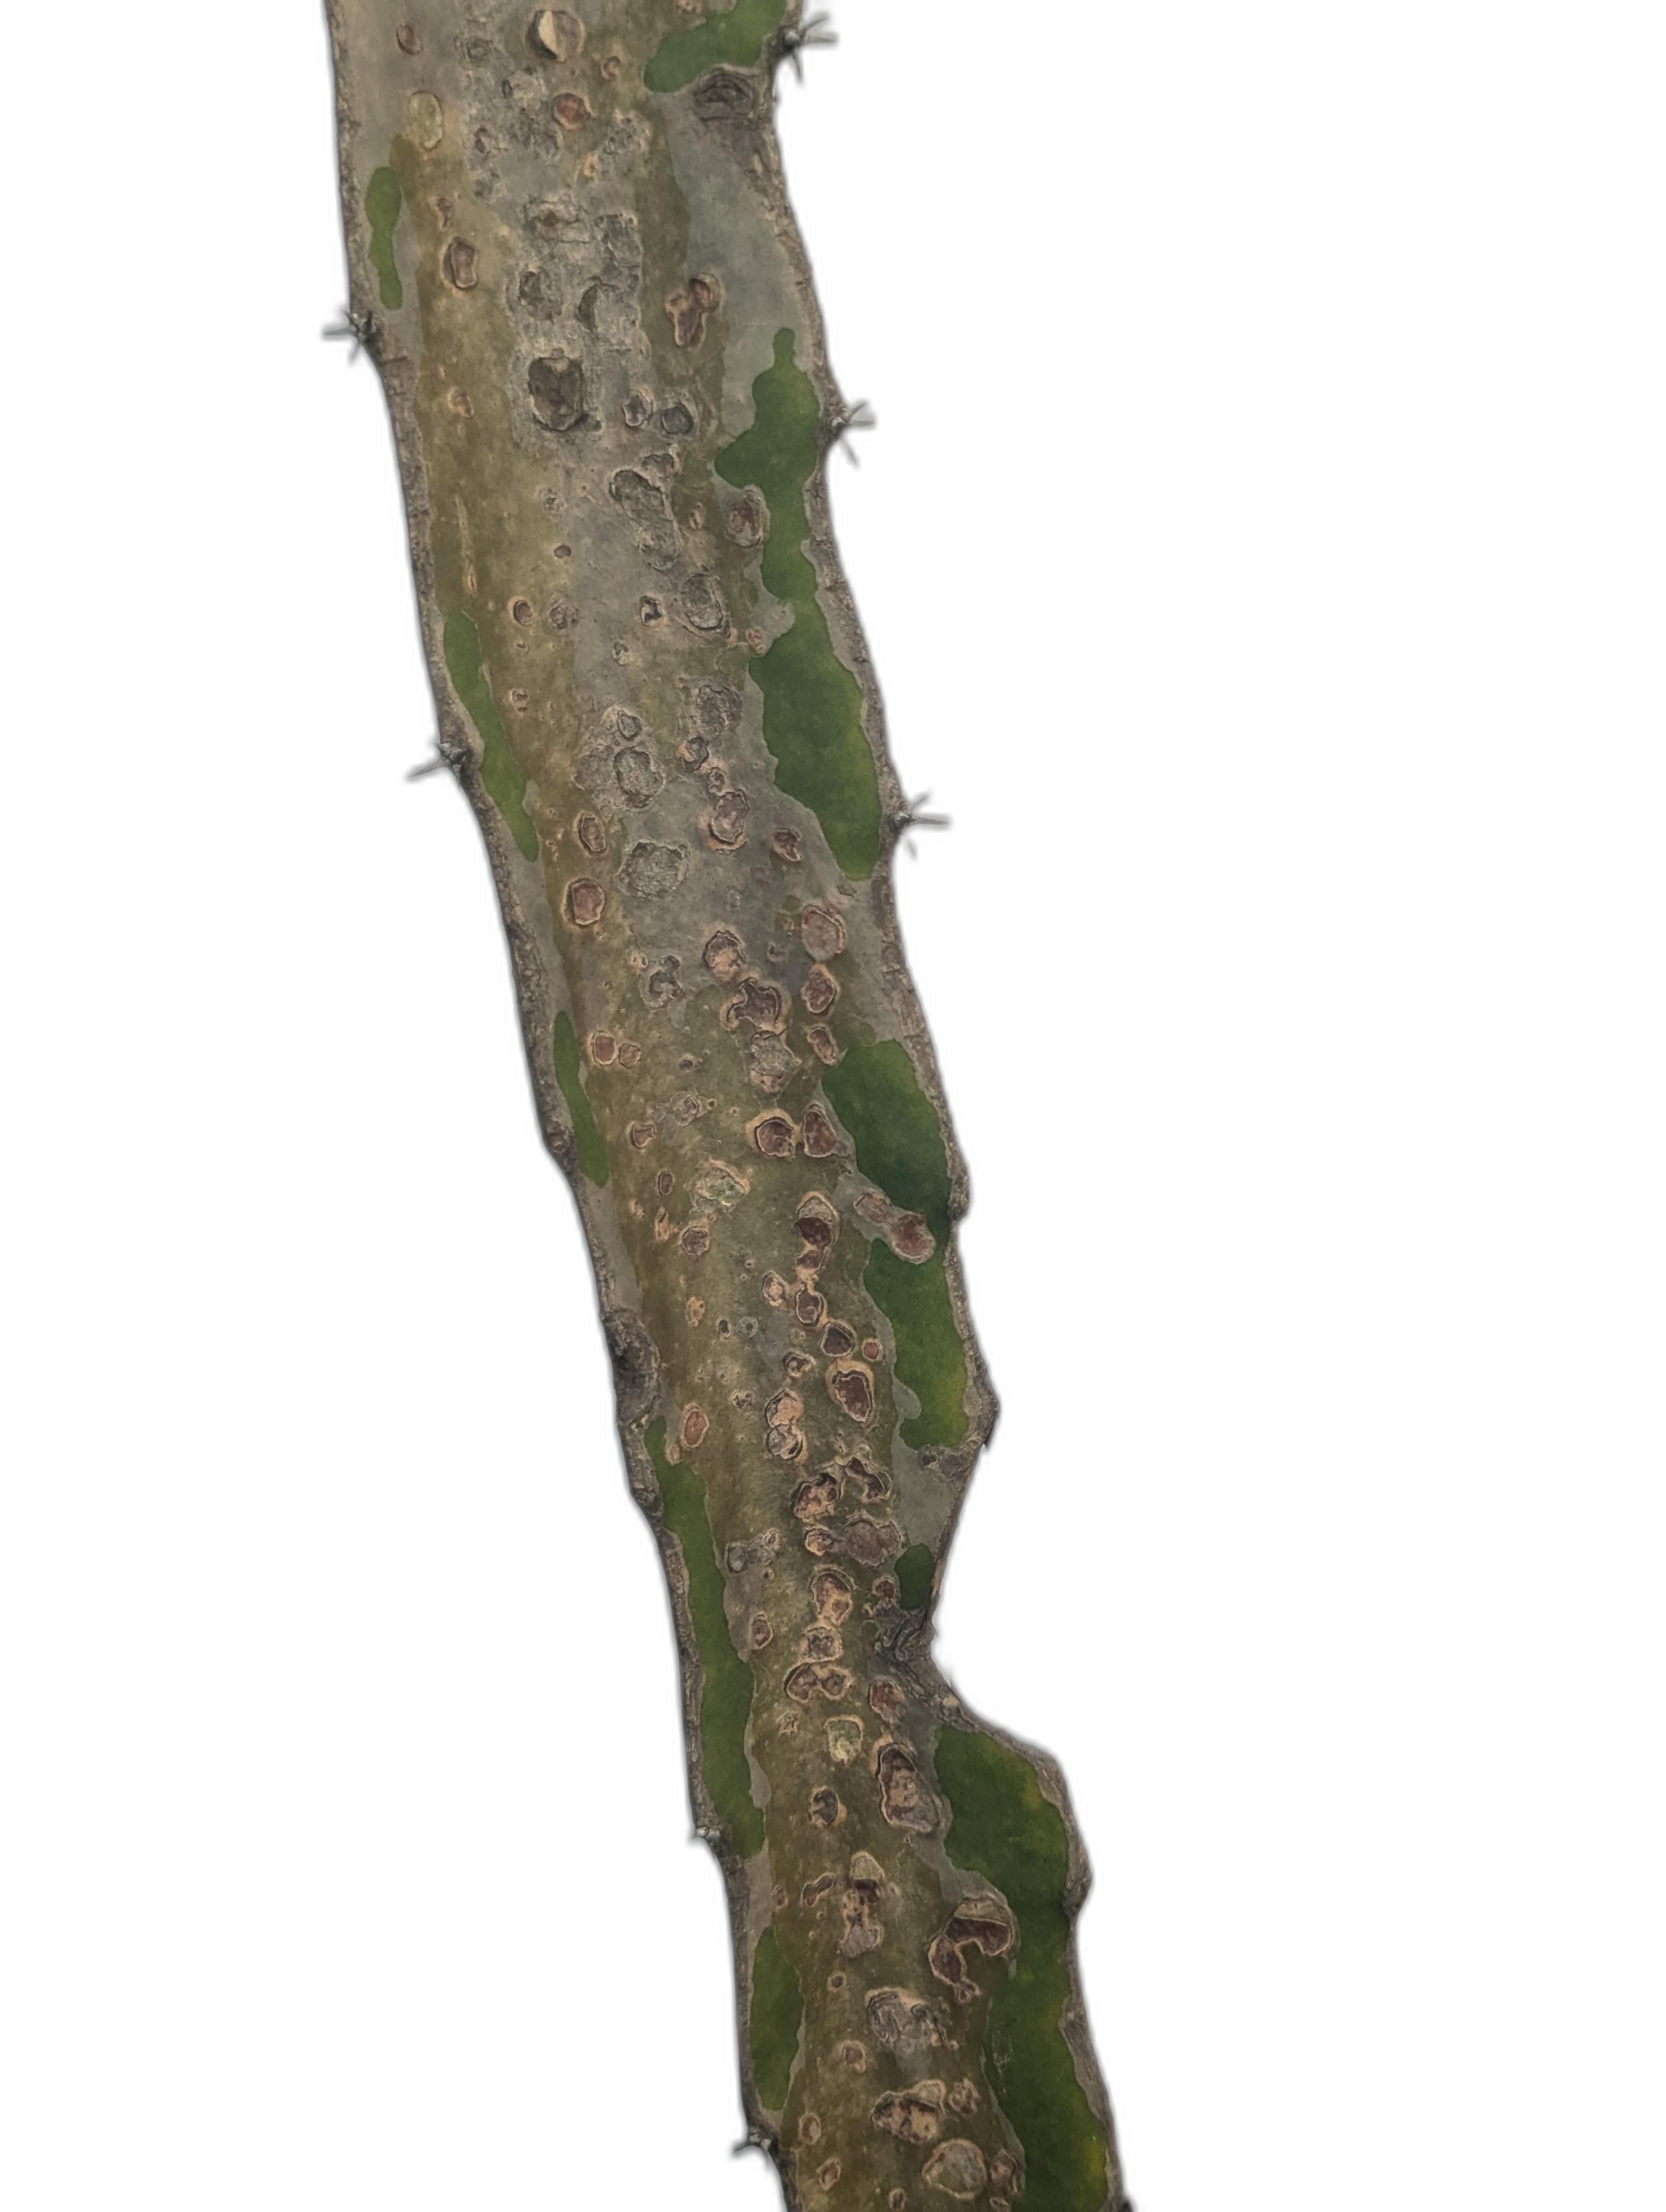
Label: Bad leaf